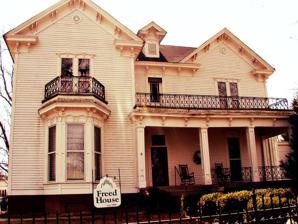
Building: Julius Freed House
Country: United States of America
Year built: 1872
United States historic place Julius Freed House U.S. National Register of Historic Places Location Eaton St. W of Gibson Co. Courthouse, Trenton, Tennessee Coordinates 35°58′49″N 88°56′18″W / 35.98028°N 88.93833°W / 35.98028; -88.93833 ( Julius Freed House ) Area 1.8 acres (0.73 ha) Built 1871 ( 1871 ) Architectural style Italianate NRHP reference No. 94000301 Added to NRHP April 5, 1994 The Julius Freed House is a historic house in Trenton, Tennessee . It was built in 1871-1872 for Prussian-born Confederate veteran and Klansman Julius Freed. It is listed on the National Register of Historic Places . History The house was built in 1871-1872 for Julius Freed, a Jewish Prussian-born dry goods merchant. During the American Civil War of 1861–1865, Freed served in the Confederate States Army 's Army of Tennessee . In the post-bellum era, Freed joined the Ku Klux Klan and the Knights of Pythias , and he continued to celebrate Jewish holidays, albeit privately. He also served on Trenton's board of aldermen. Freed lived in the house with his wife, née Henrietta Cohn, until his death in 1908. The couple had two sons, Joe, who served on the board of aldermen, and Sylvane, who became the president of the Bank of Trenton. The house was refurbished thanks to a grant from the Tennessee Historical Commission in 2001. Architectural significance The house was designed in the Italianate architectural style . It has been listed on the National Register of Historic Places since April 5, 1994. References